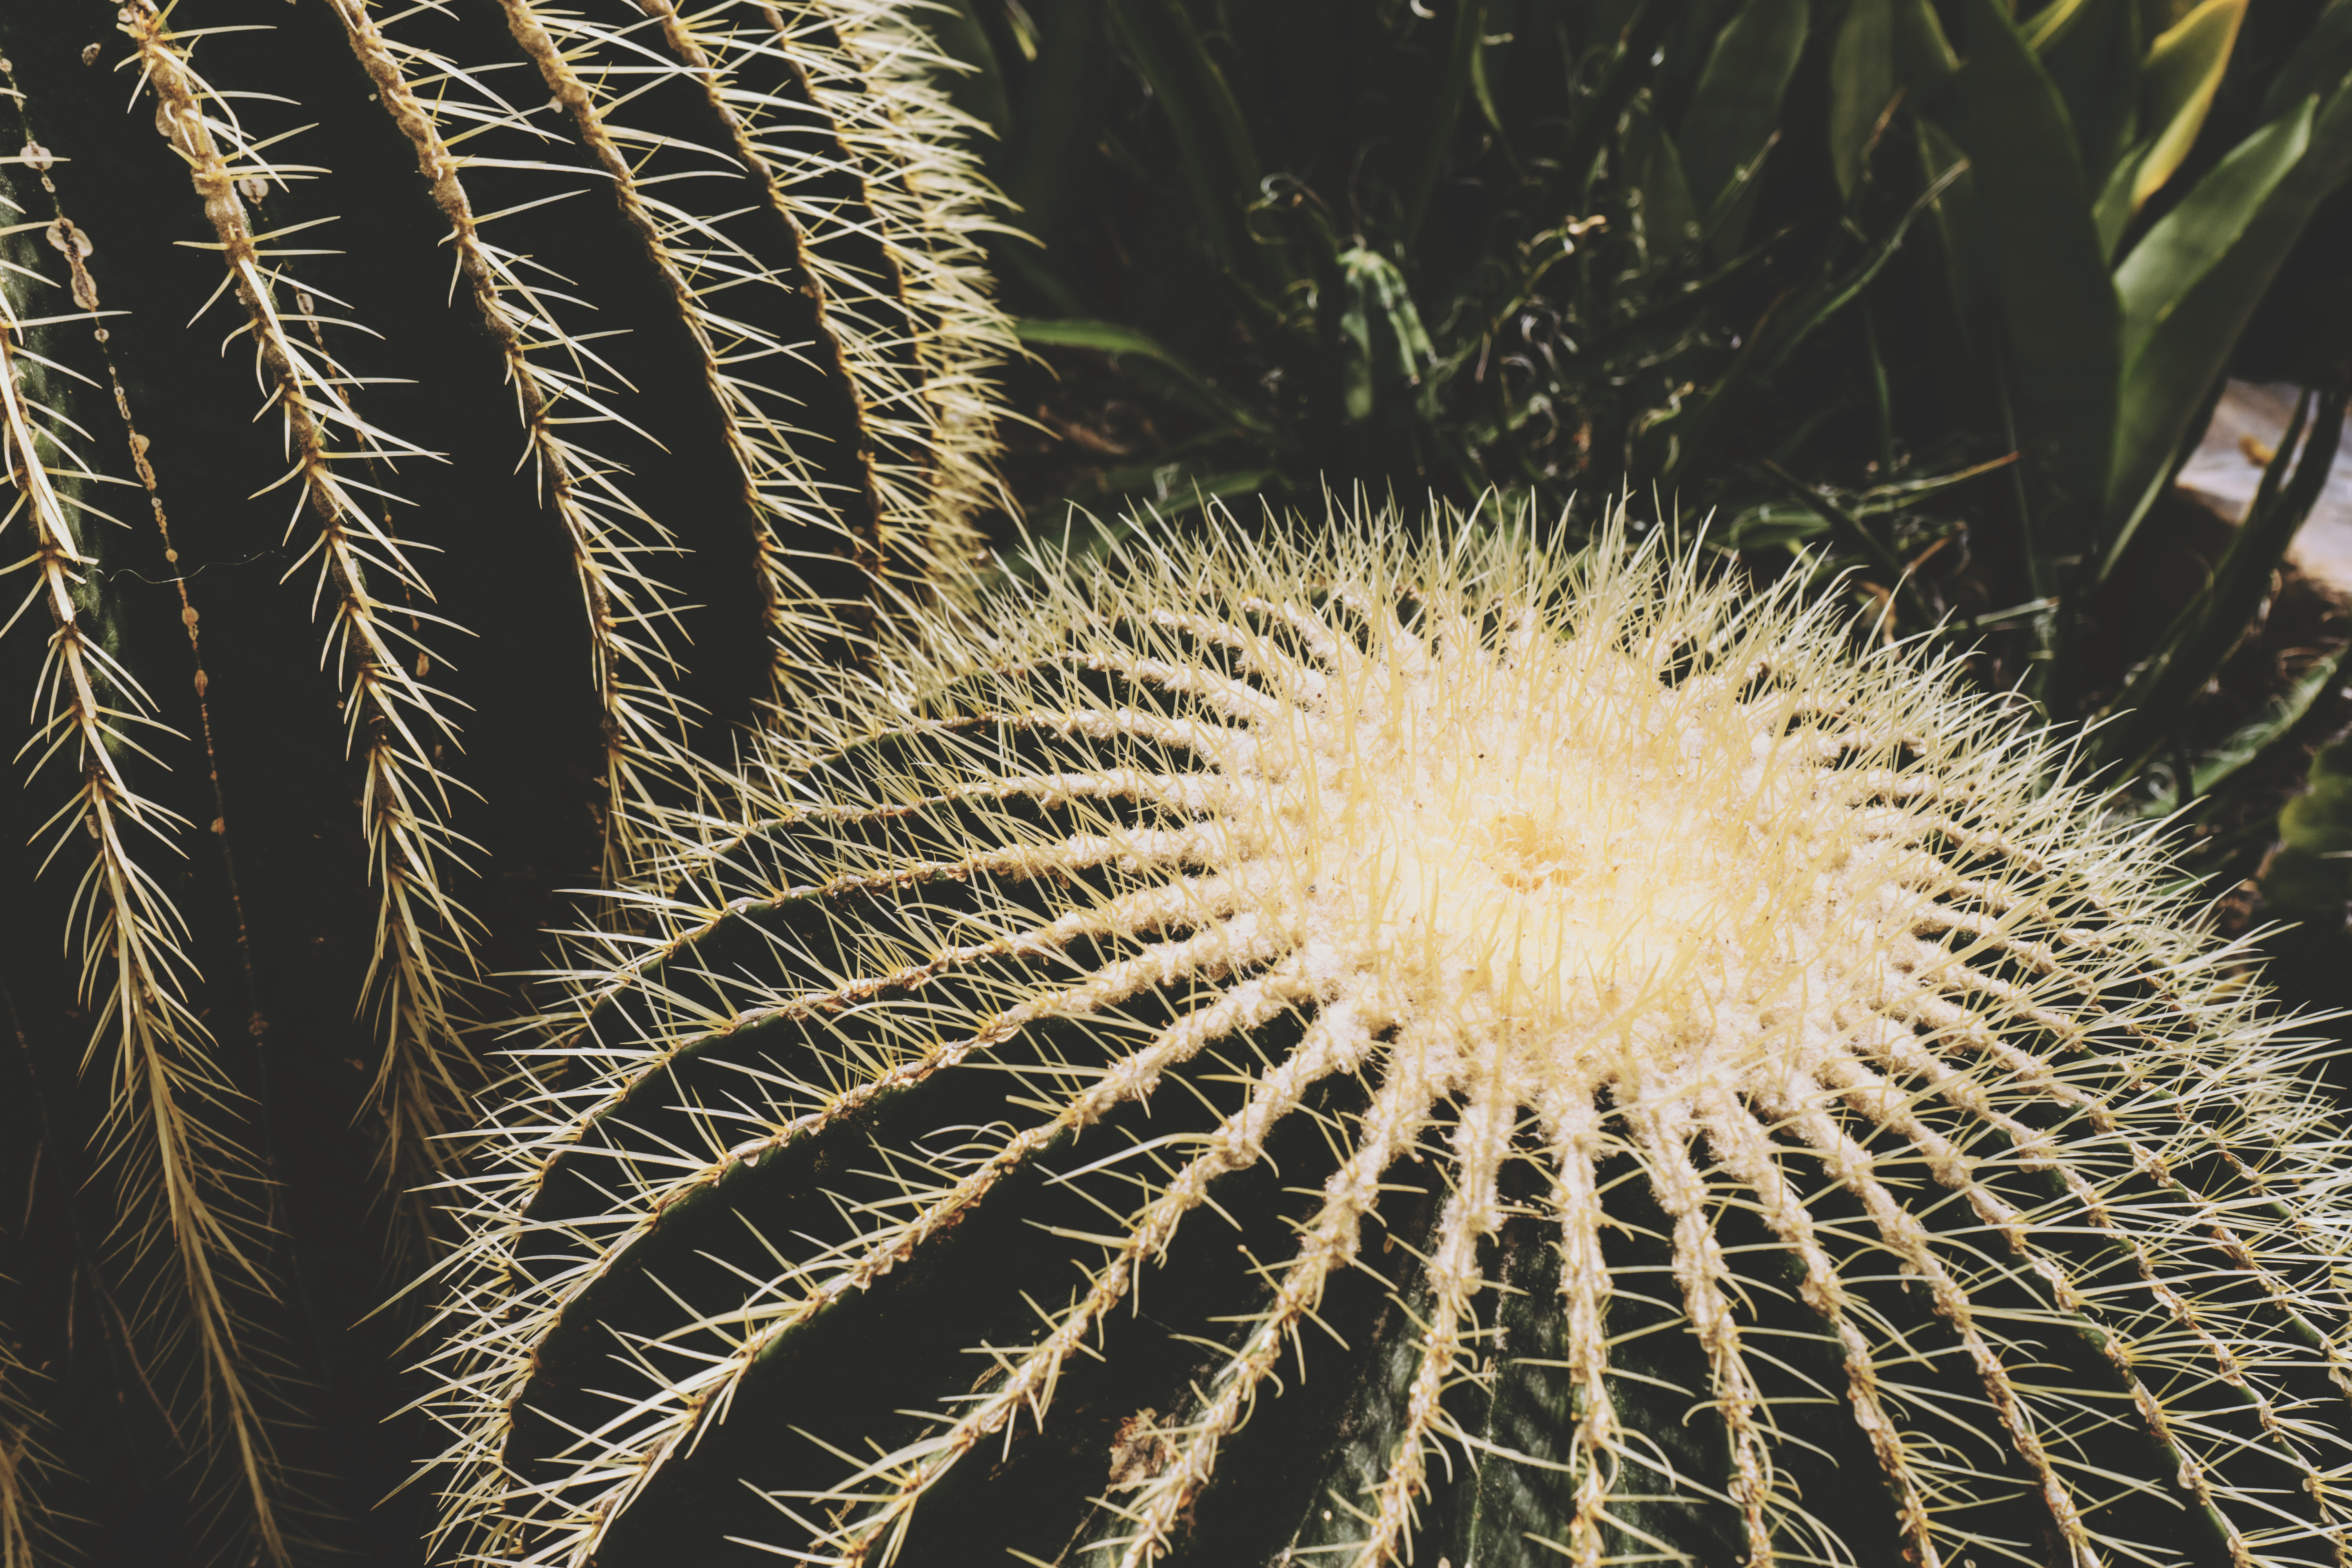
prickly, cactus, sharp, growth, plant, desert, flower, pattern, tropical, color, natural, botany, succulent, garden, flora, spike, greenery, close up, outdoors, exotic, macro photography, flowering plant, grass family, plant stem, land plant, thorns spines and prickles